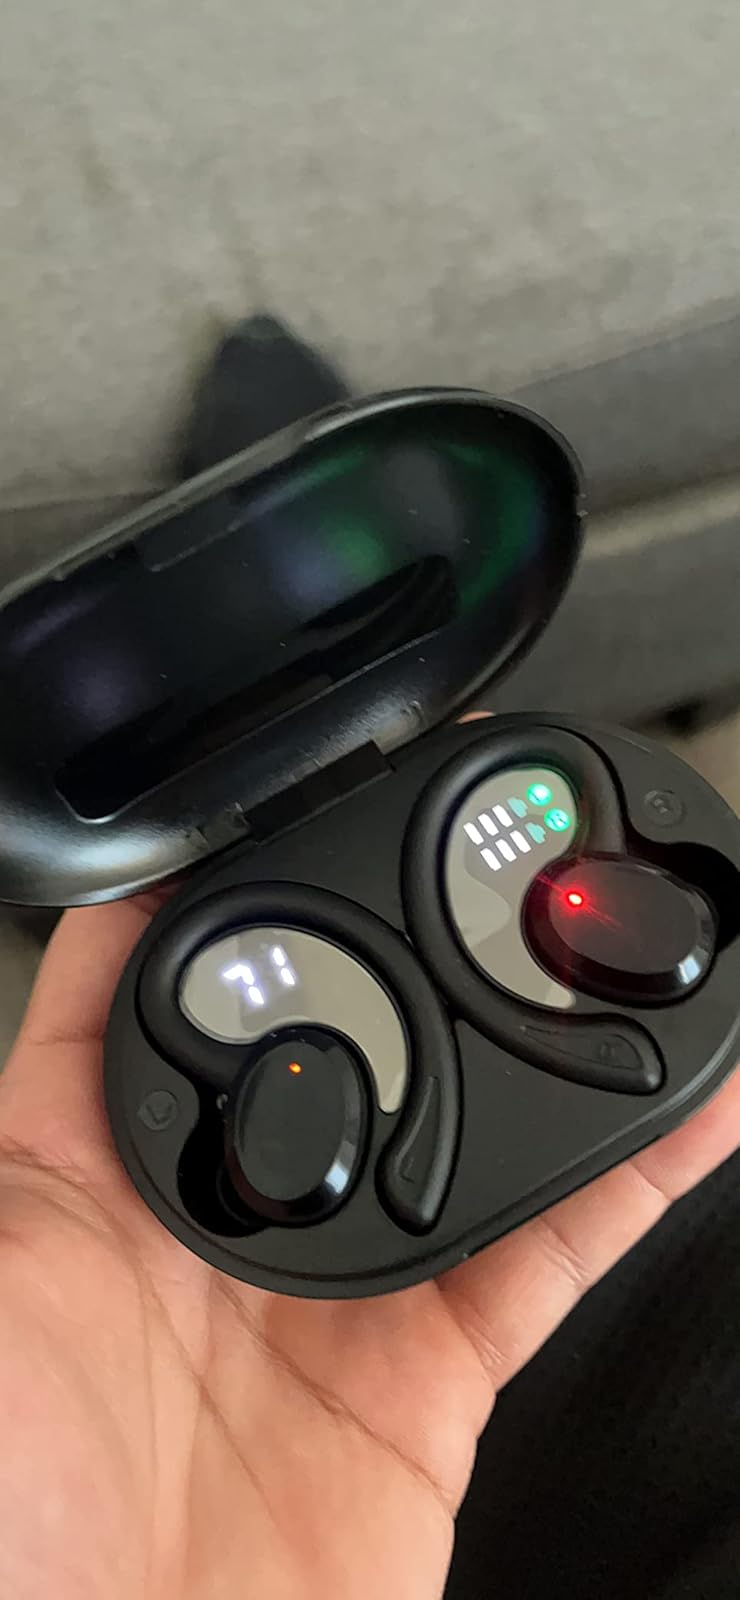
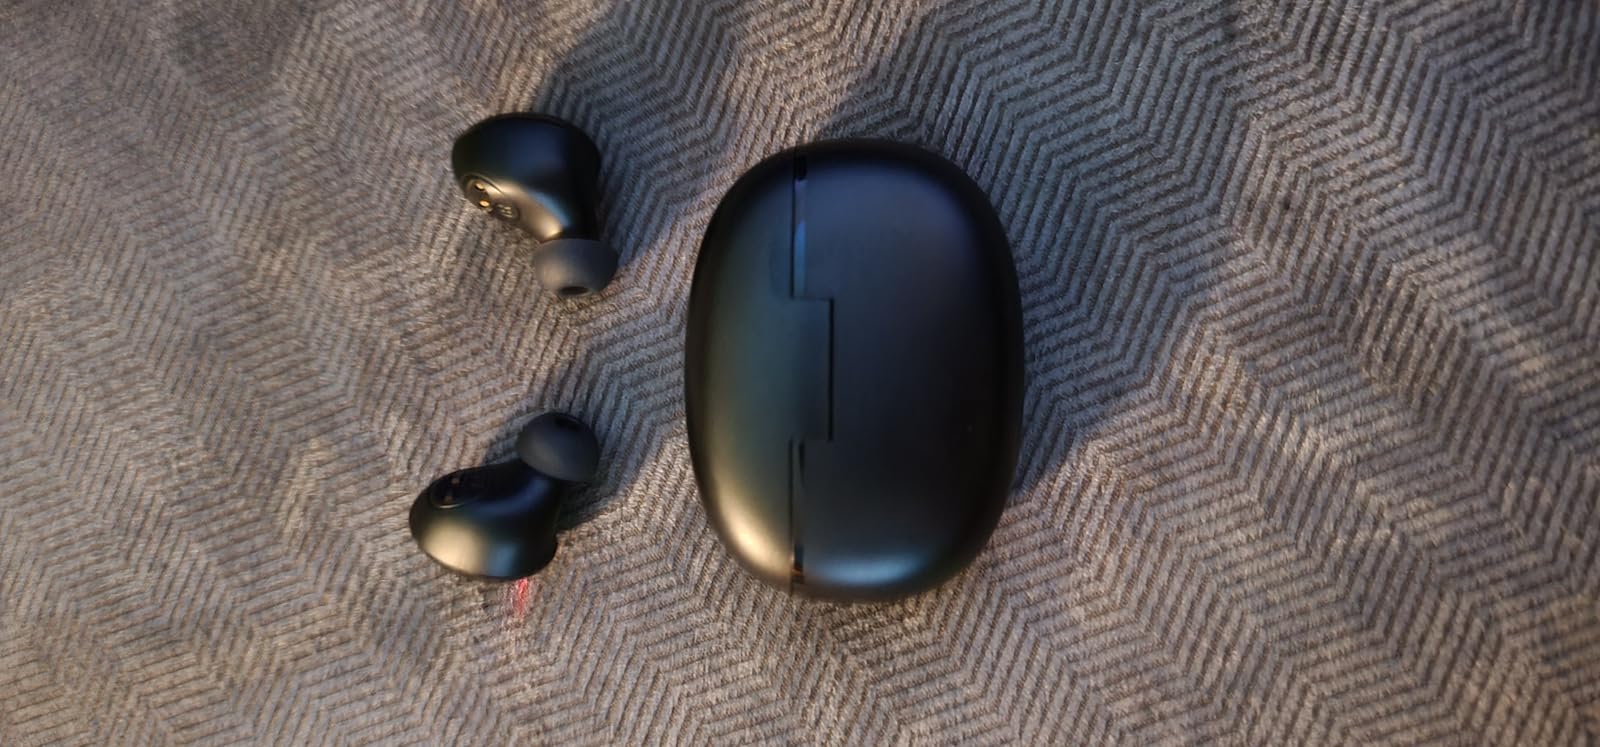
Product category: earbuds
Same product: no